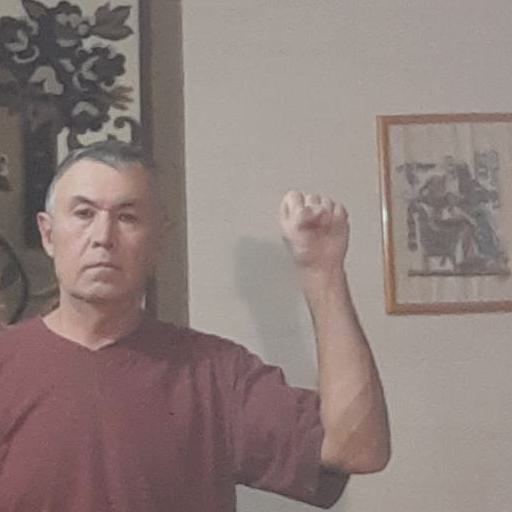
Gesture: fist